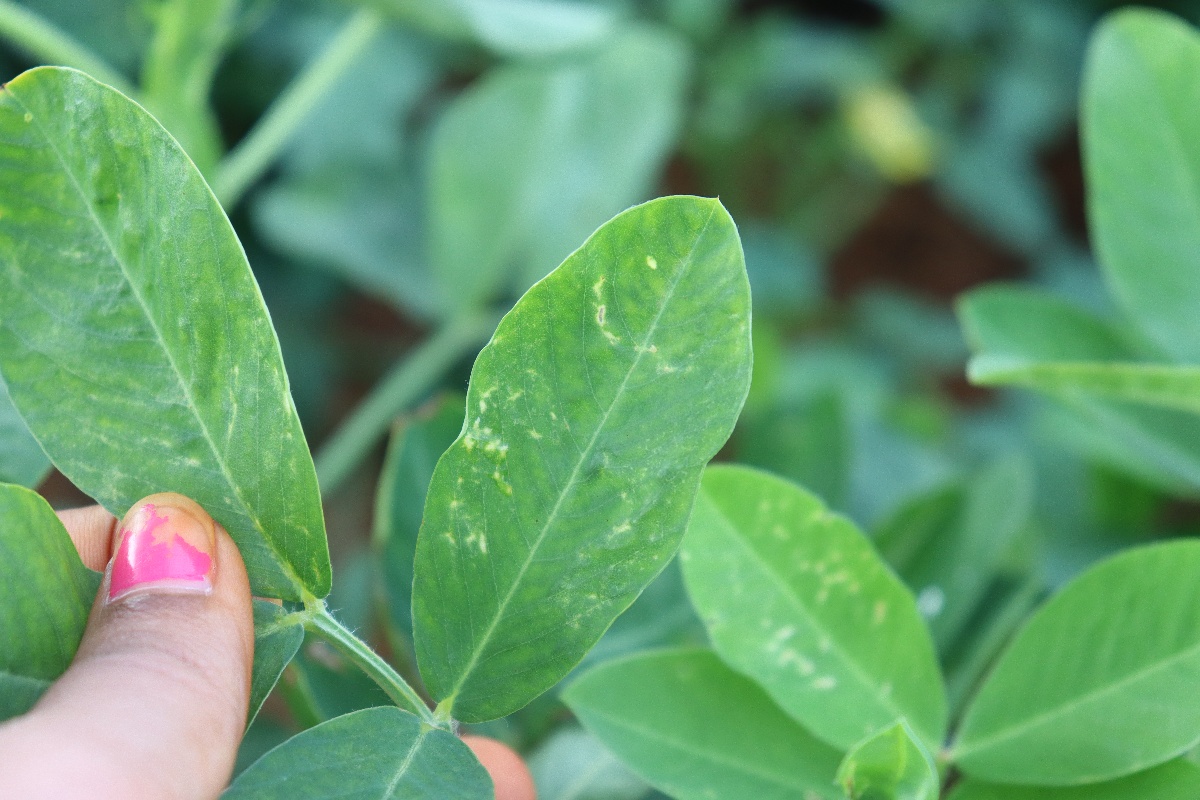
Label: healthy leaf